List of birds of Nauru

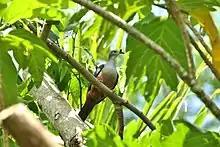
Pigeon with orange belly, white face, and green wings sitting on branch

There are 34 species of birds that have been recorded living in the wild in Nauru, one of which is endemic to the island and two of which have been introduced by humans. One species, the zebra finch, is now locally extinct on Nauru. Out of the 25 species of birds that have been confirmed to occur natively on Nauru, 18 are non-breeding visitors. Only two land birds, the Micronesian imperial-pigeon and the endemic Nauru reed warbler, breed on Nauru. Three species occurring on Nauru are listed as being near-threatened on the IUCN Red List and two are listed as being vulnerable.